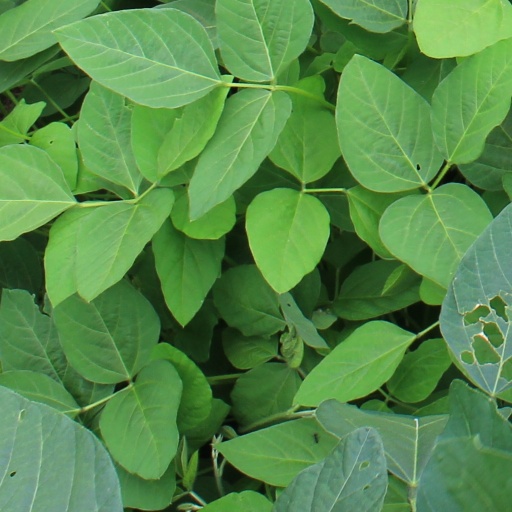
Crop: soybean